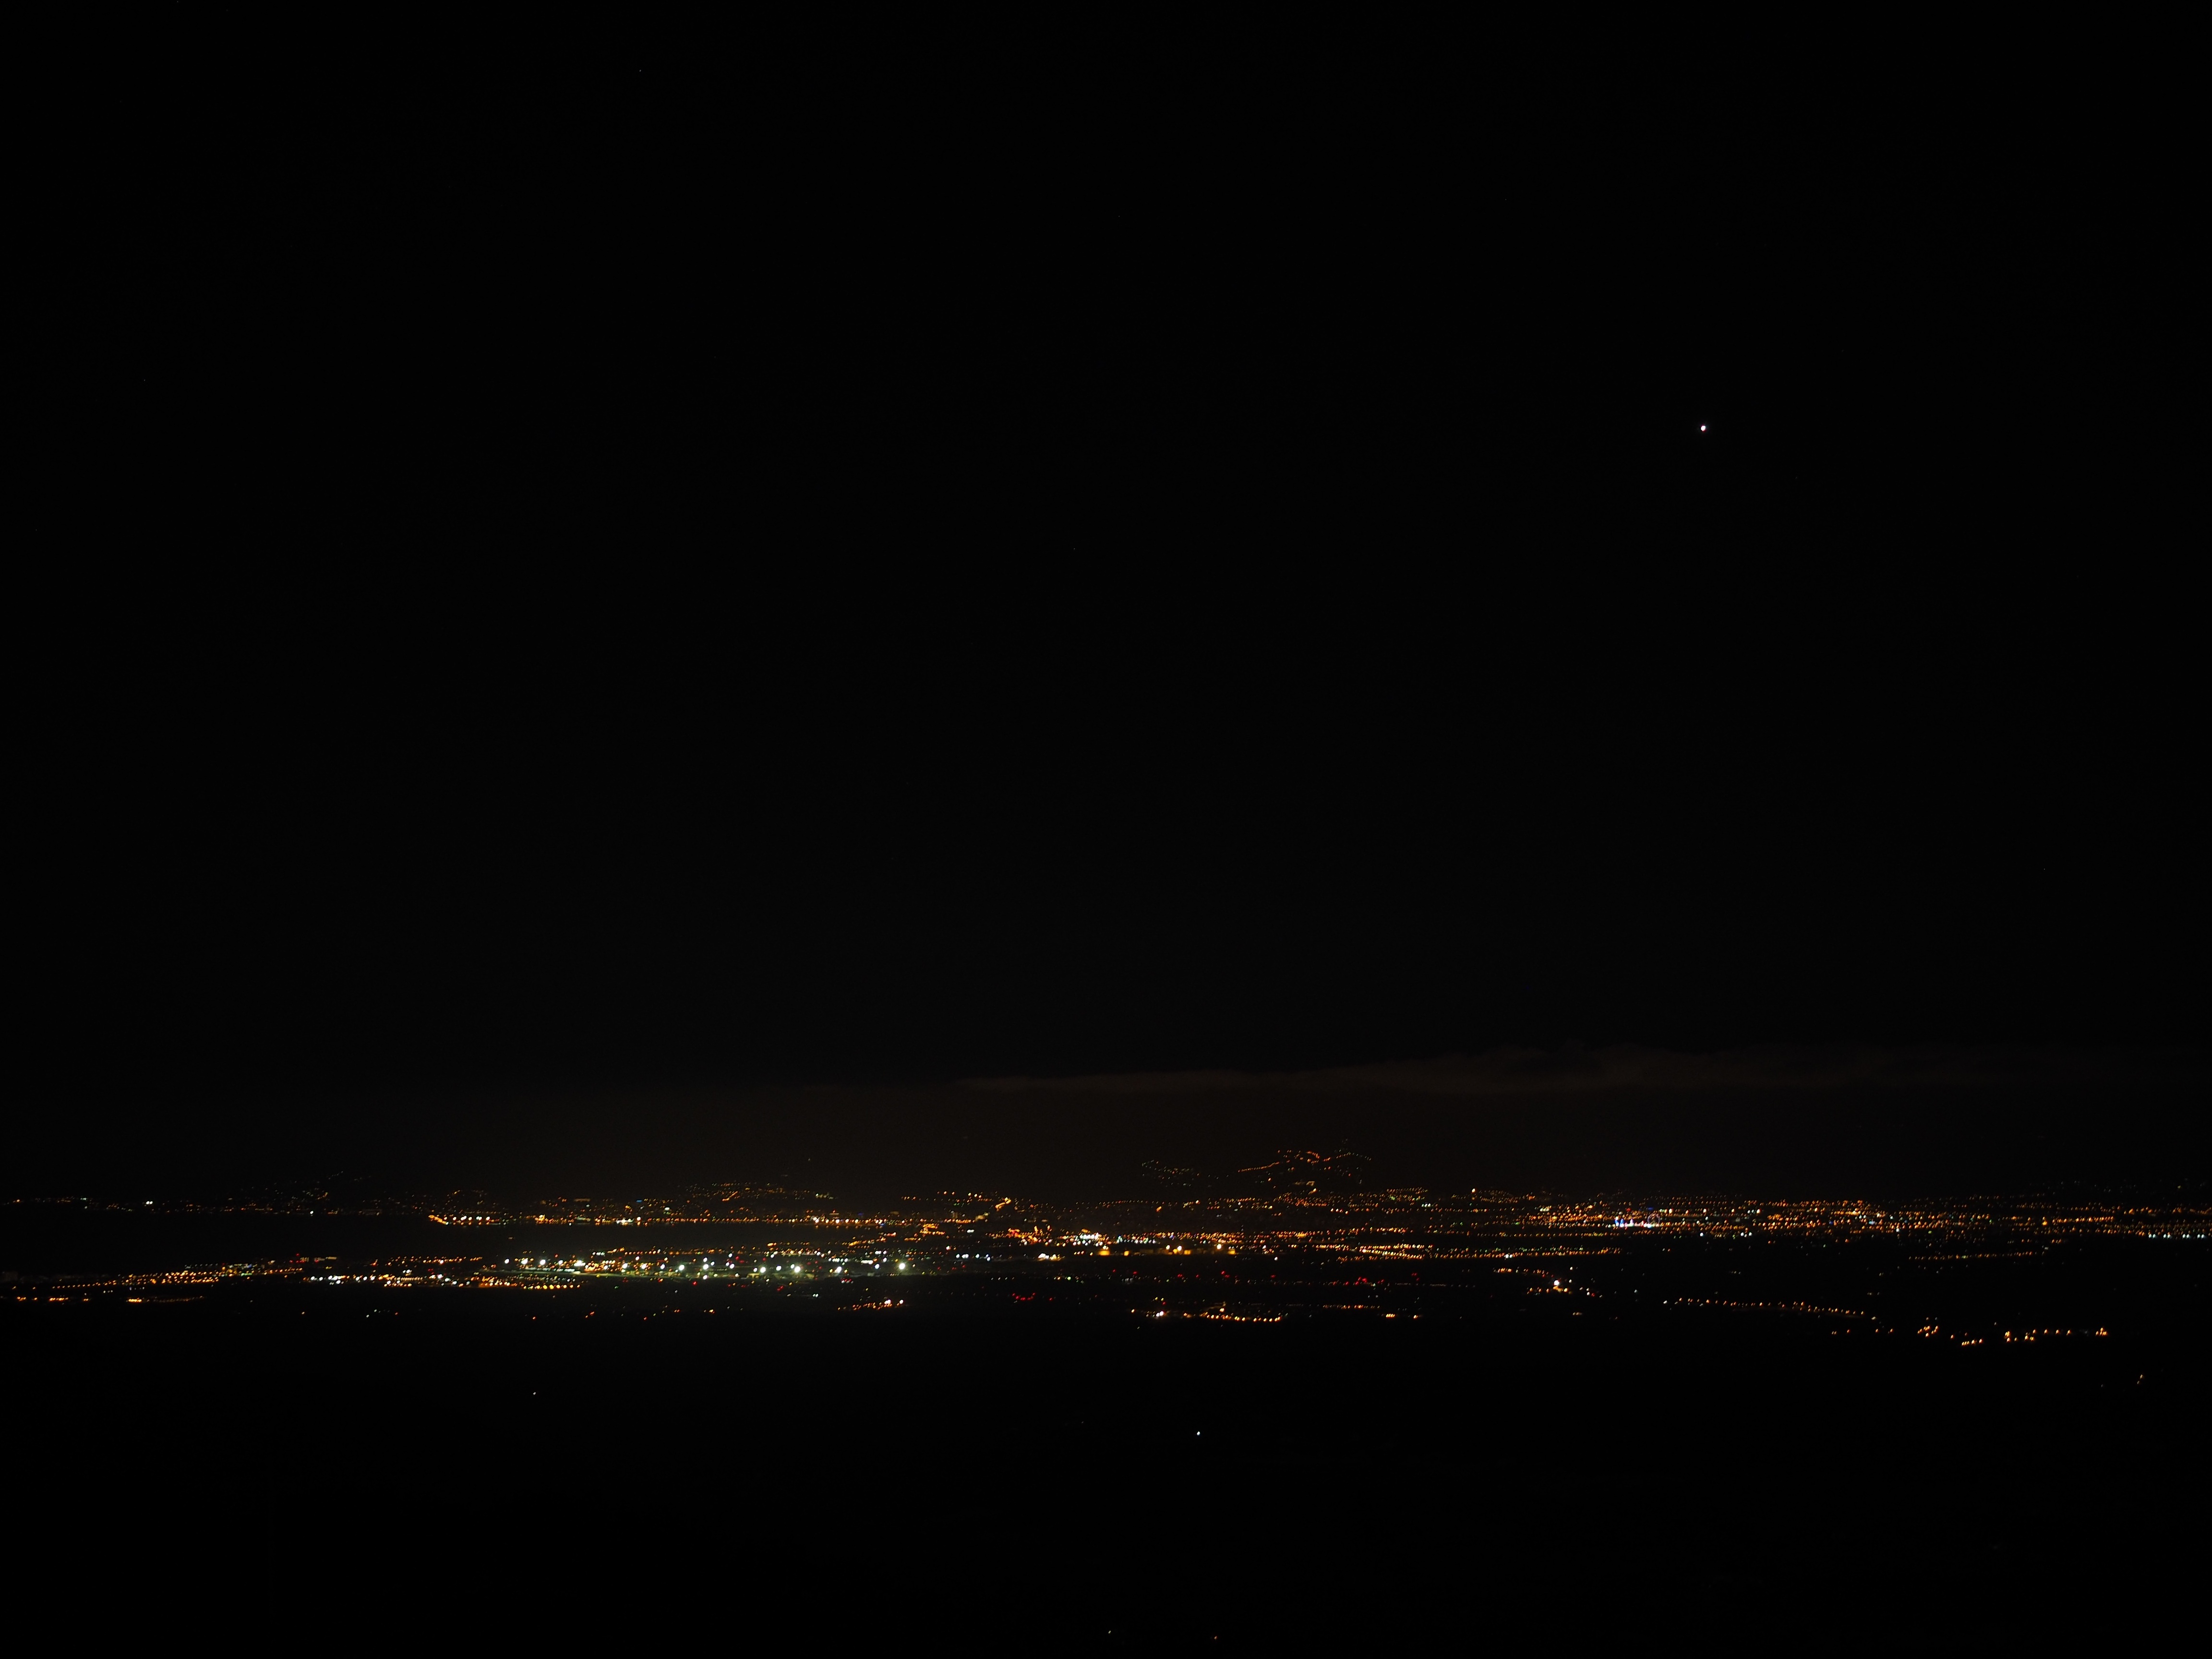
horizon, light, sky, night, atmosphere, dusk, darkness, lightning, moonlight, sparkle, at night, lights, mallorca, midnight, venus, palma, palma de mallorca, sea of light, evening star